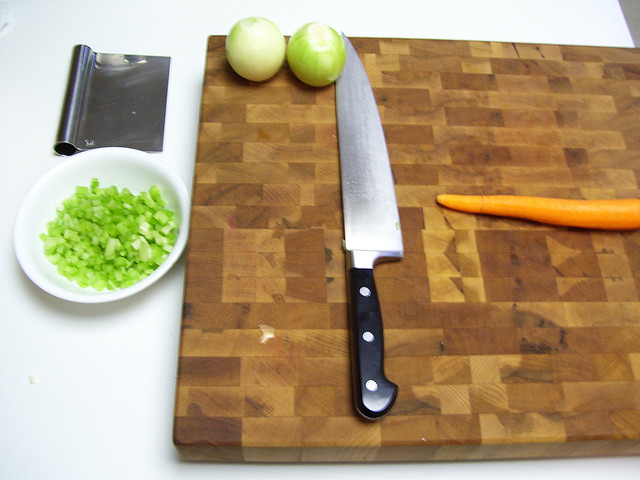
user: Given an image and a question. Answer the question in a short answer. Question: What can i do with the utensil? Short Answer:
assistant: cut